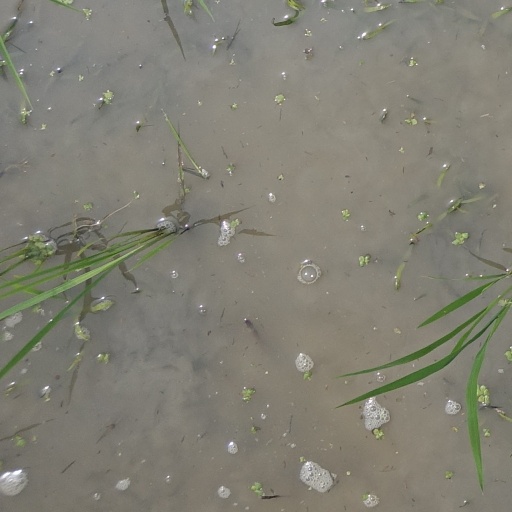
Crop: rice